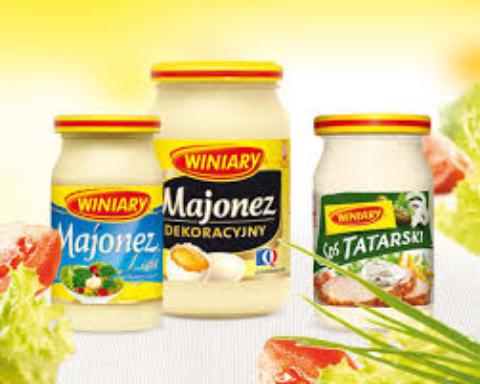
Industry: Food